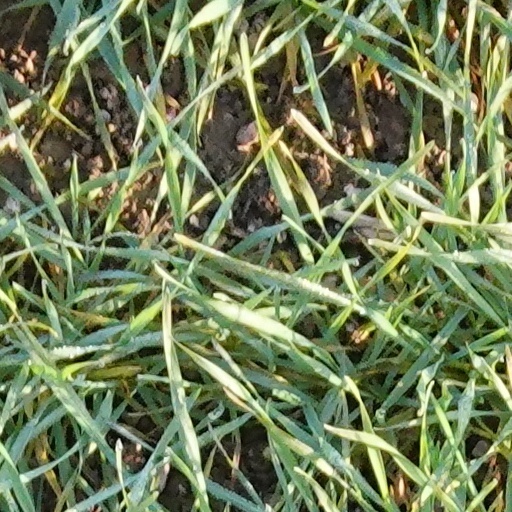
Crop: wheat